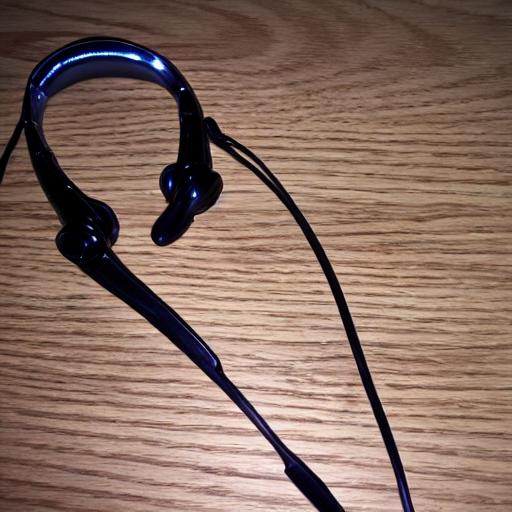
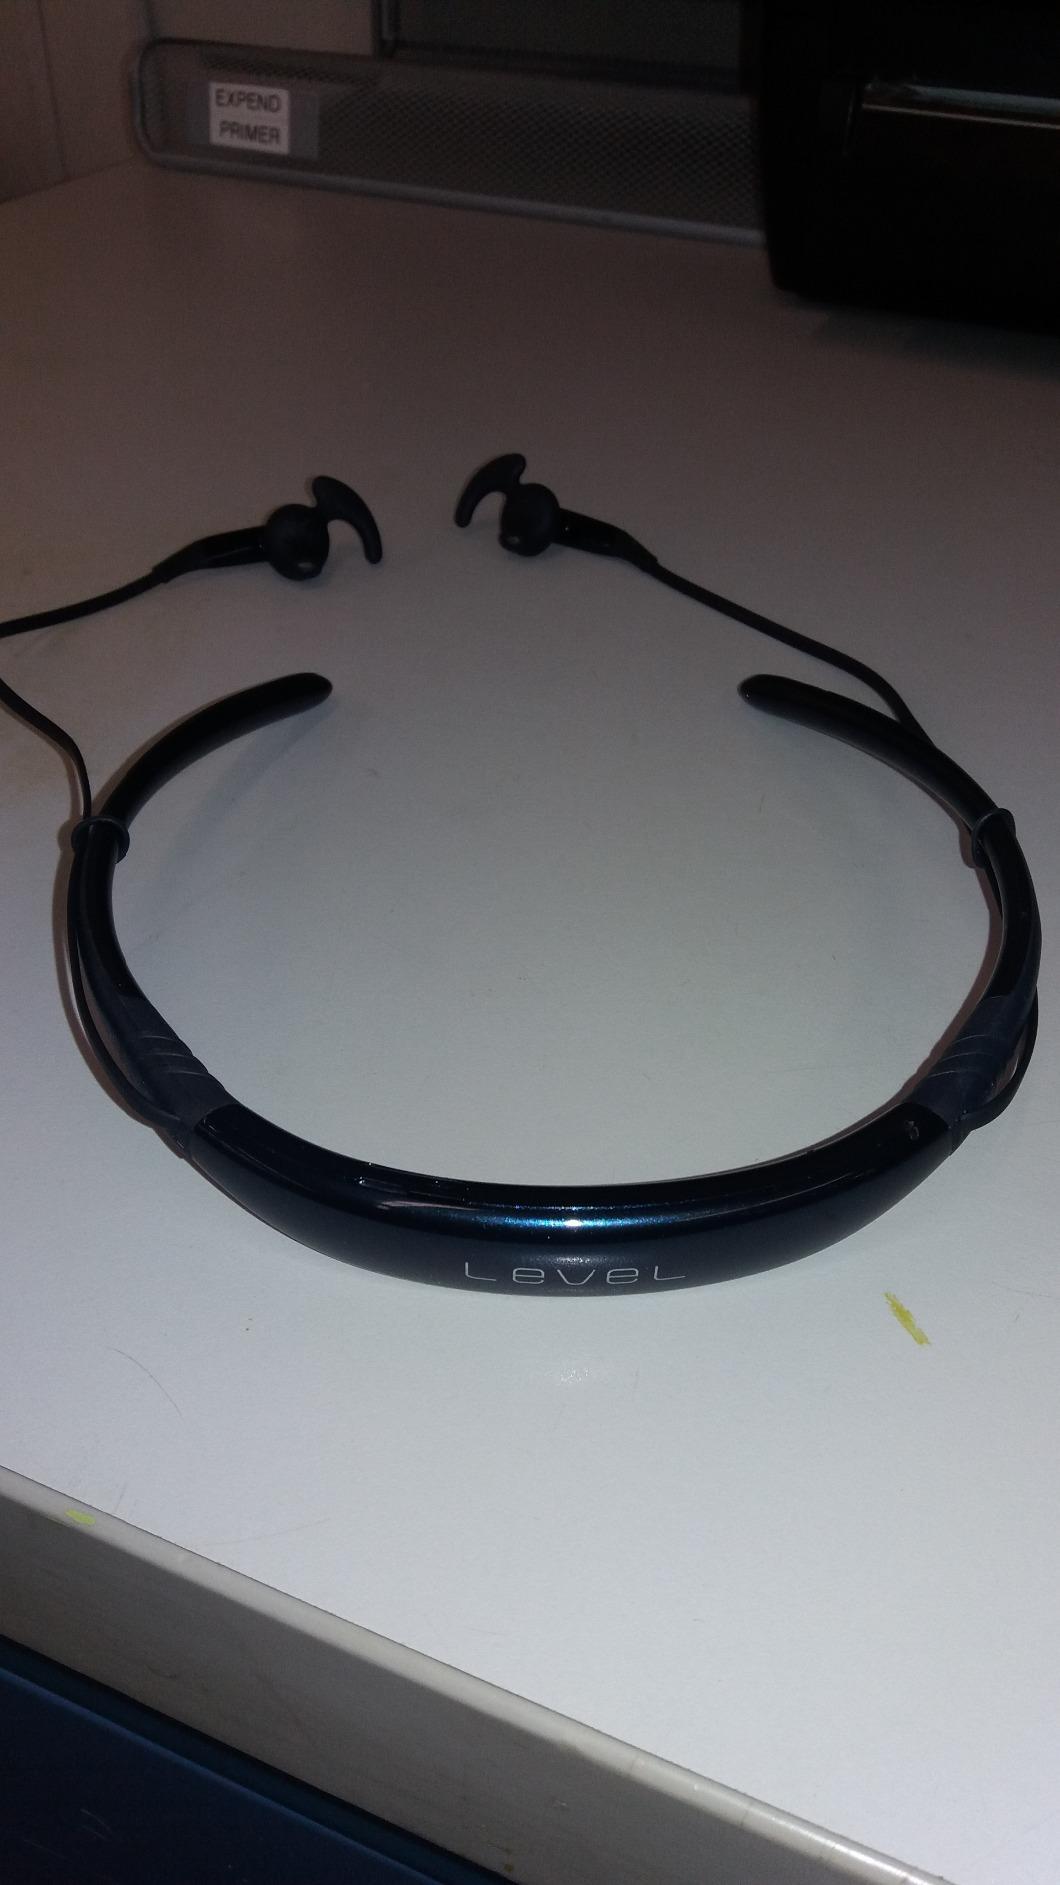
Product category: headphones
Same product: no